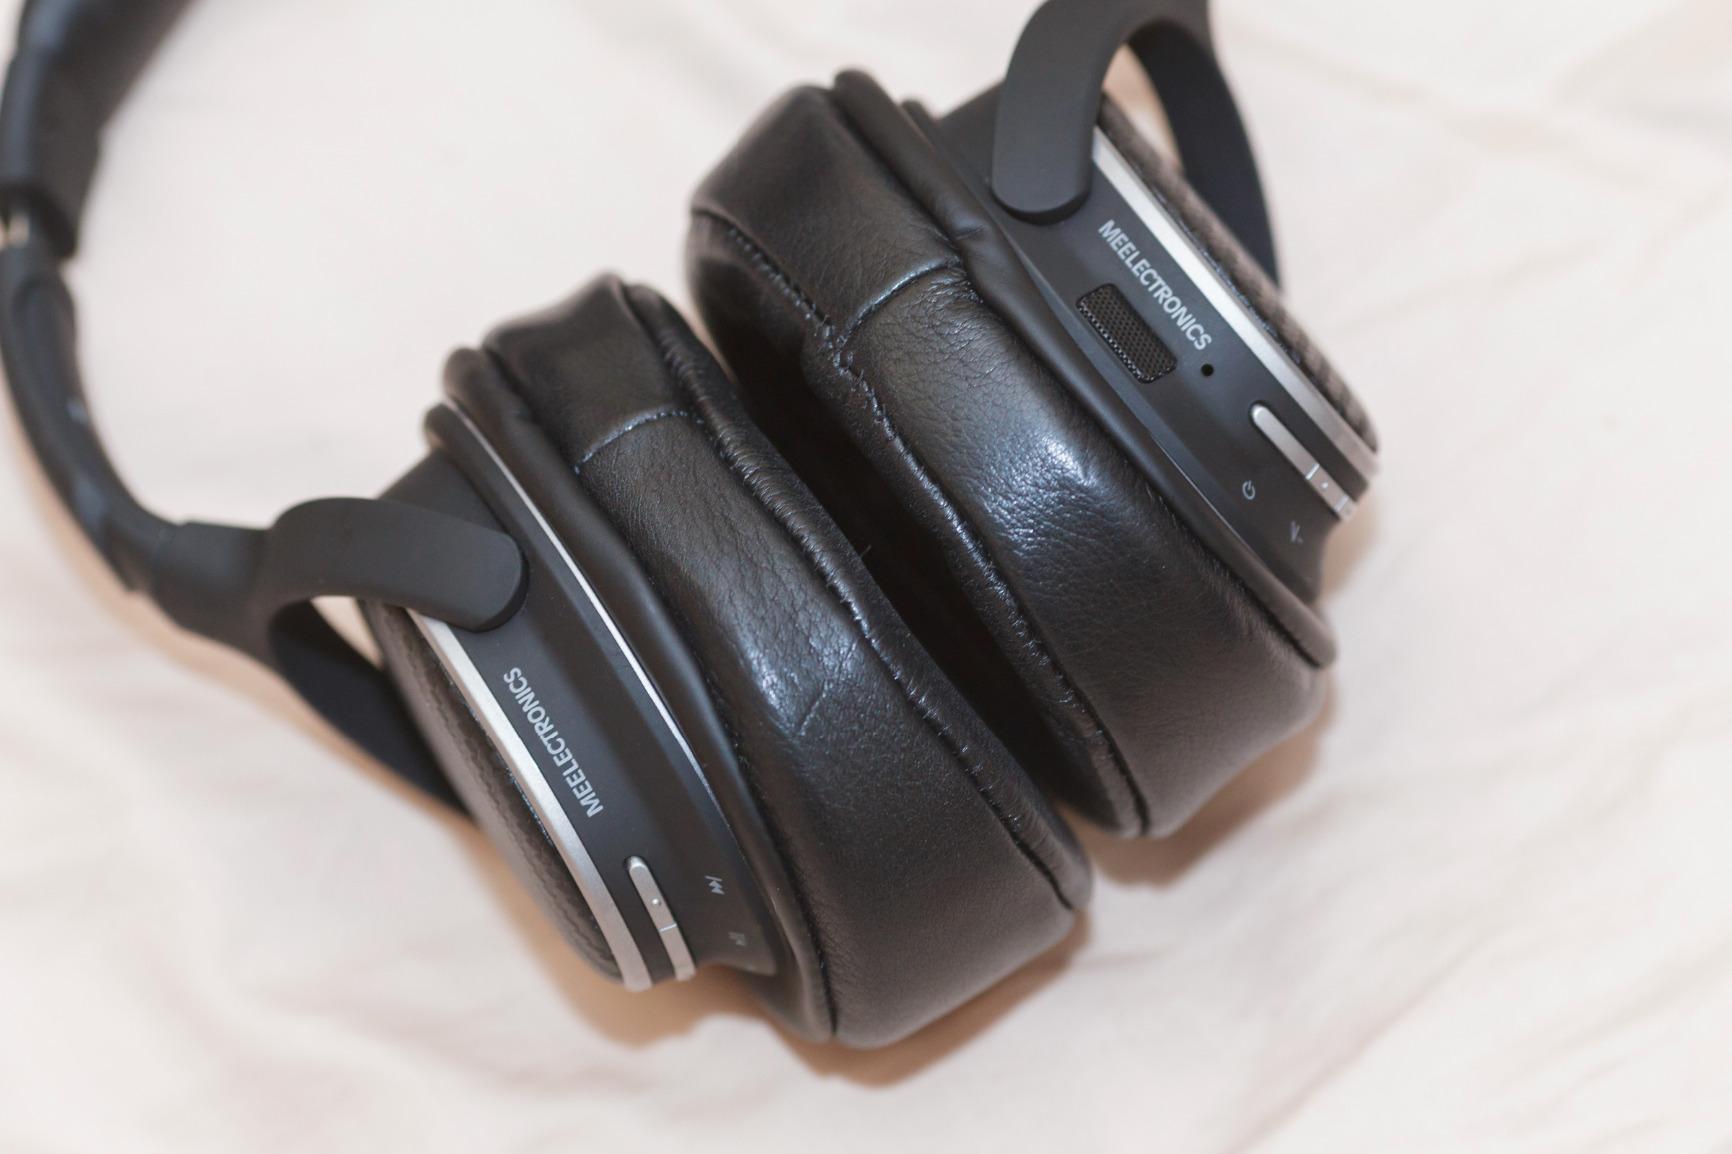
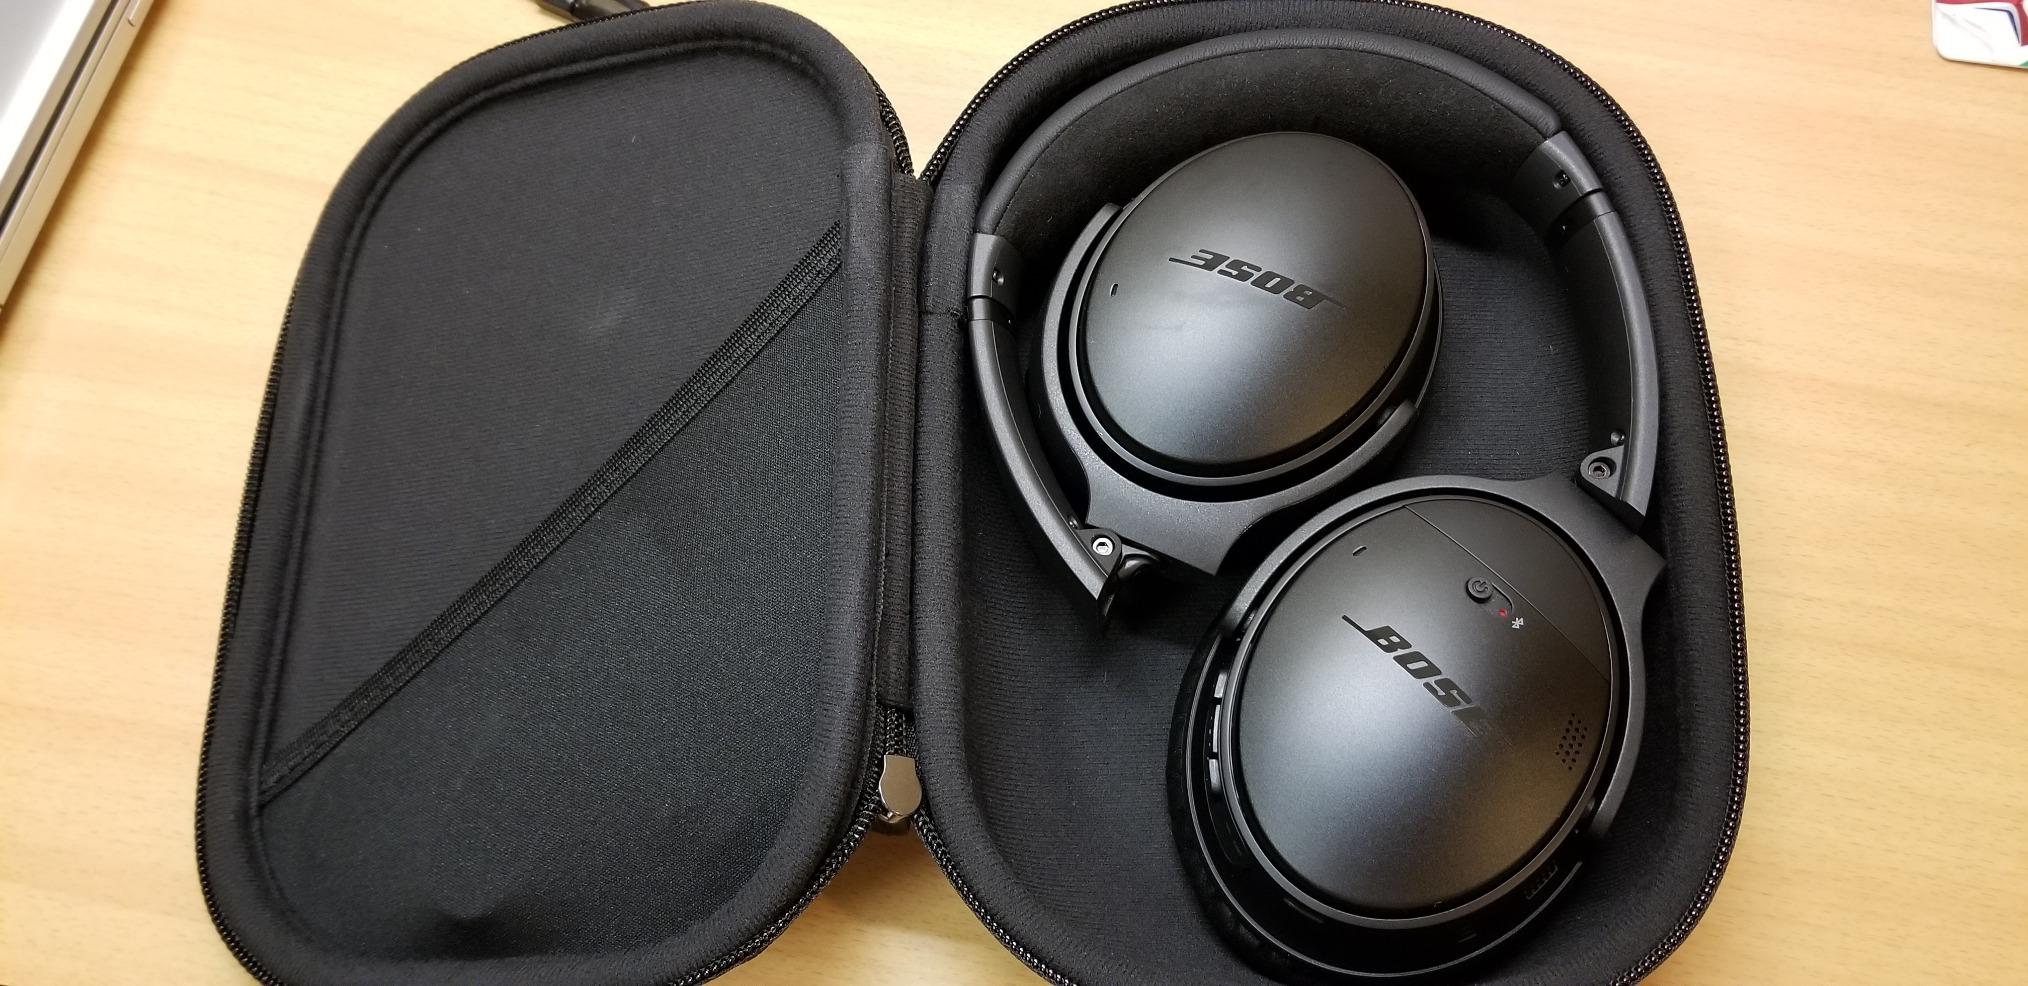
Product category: headphones
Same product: no